Alauddin Khalji

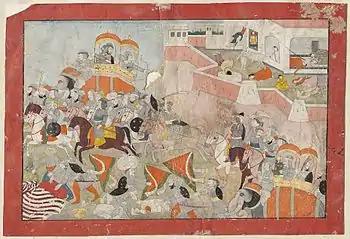
"Sultan Alau'd Din put to Flight; Women of Ranthambhor commit Jauhar", a Rajput painting from 1825

In the winter of 1302–1303, Alauddin dispatched an army to ransack the Kakatiya capital Warangal. Meanwhile, he himself led another army to conquer Chittor, the capital of the Guhila kingdom ruled by Ratnasimha. Alauddin captured Chittor after an eight-month long siege. According to his courtier Amir Khusrau, he ordered a massacre of 30,000 local Hindus after this conquest. Some later legends state that Alauddin invaded Chittor to capture Ratnasimha's beautiful queen Padmini, but most modern historians have rejected the authenticity of these legends.